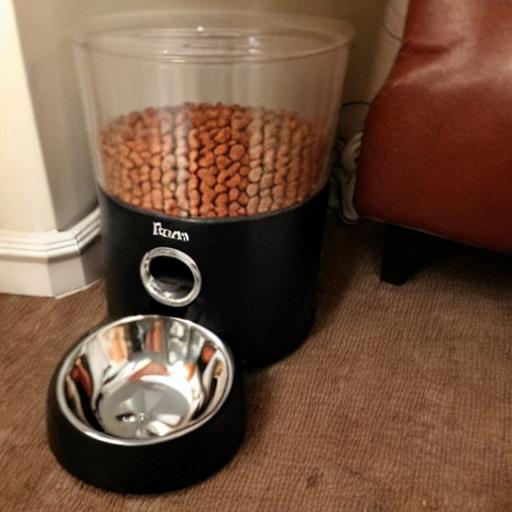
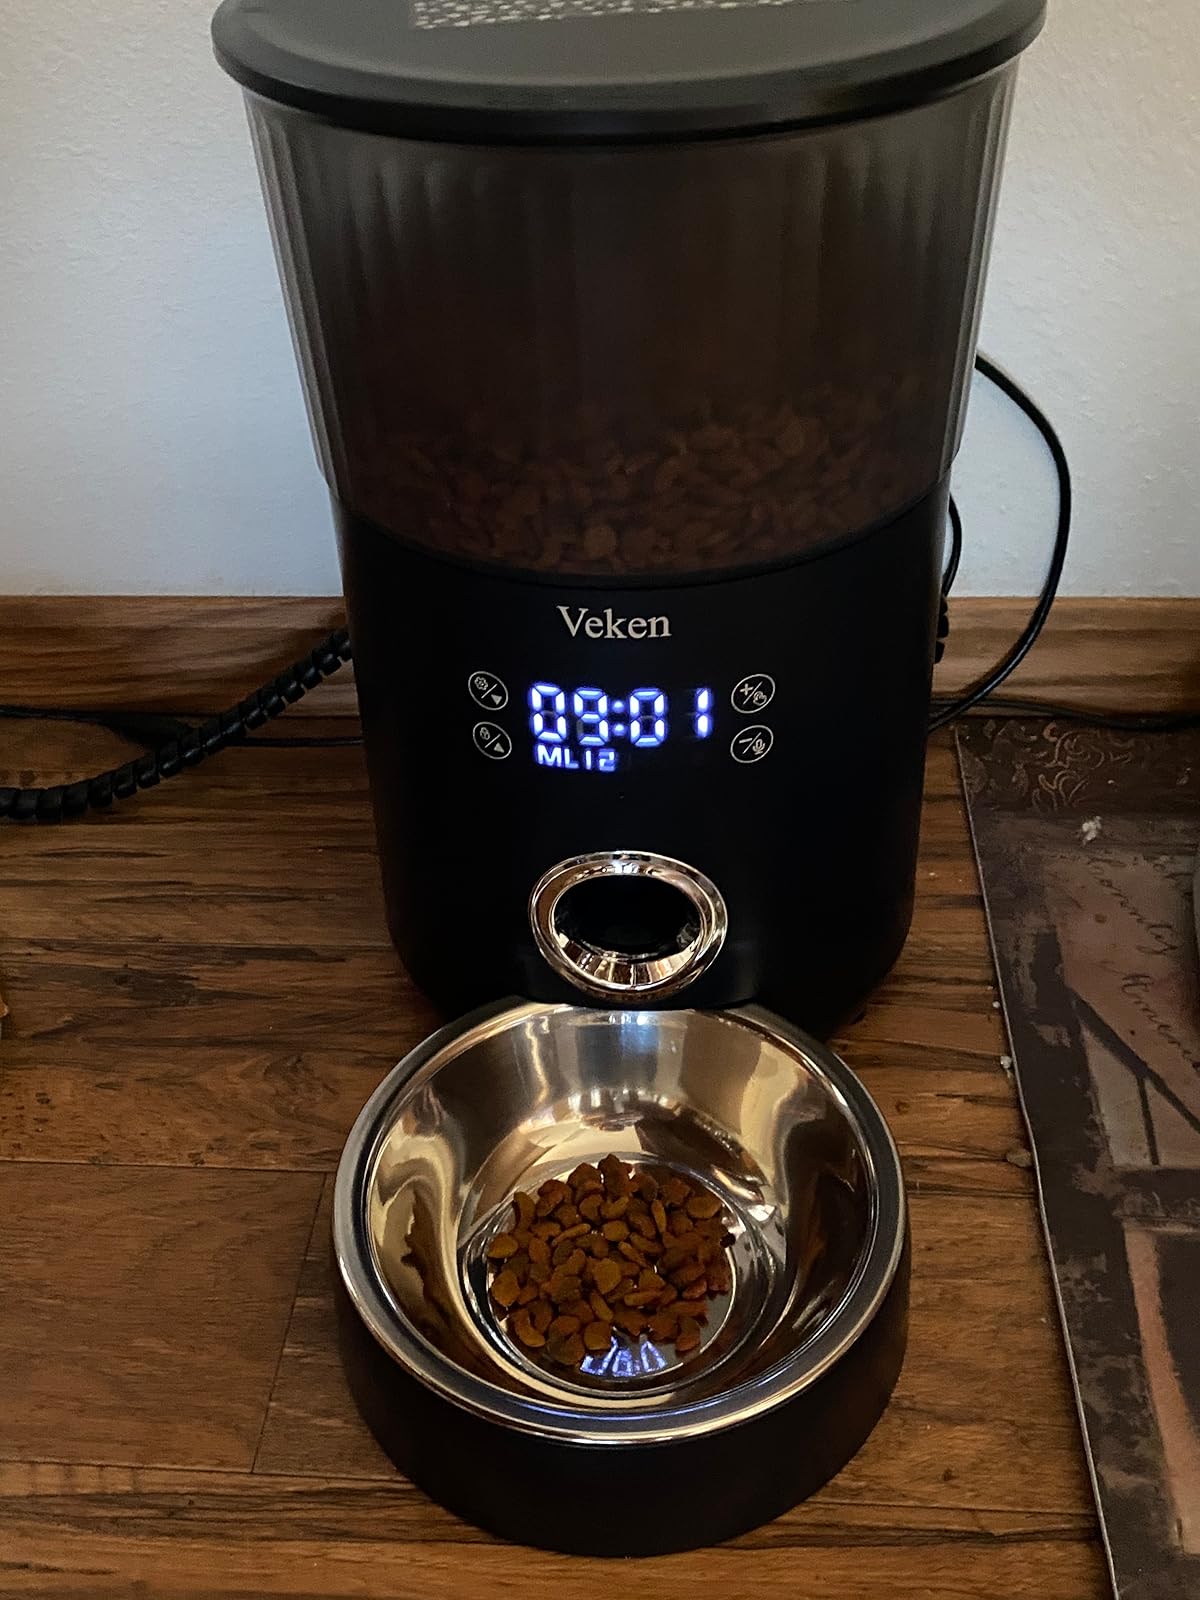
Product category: items_feeder
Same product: no